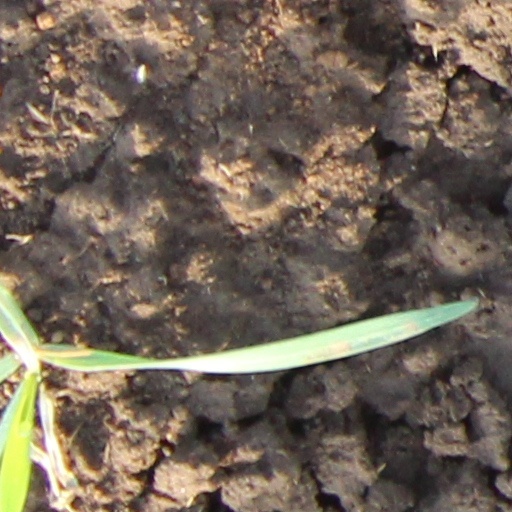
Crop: wheat